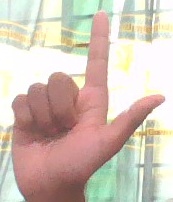
ASL sign: L